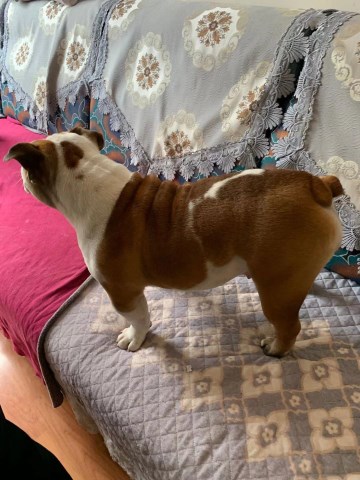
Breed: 1121-n000002-French_bulldog